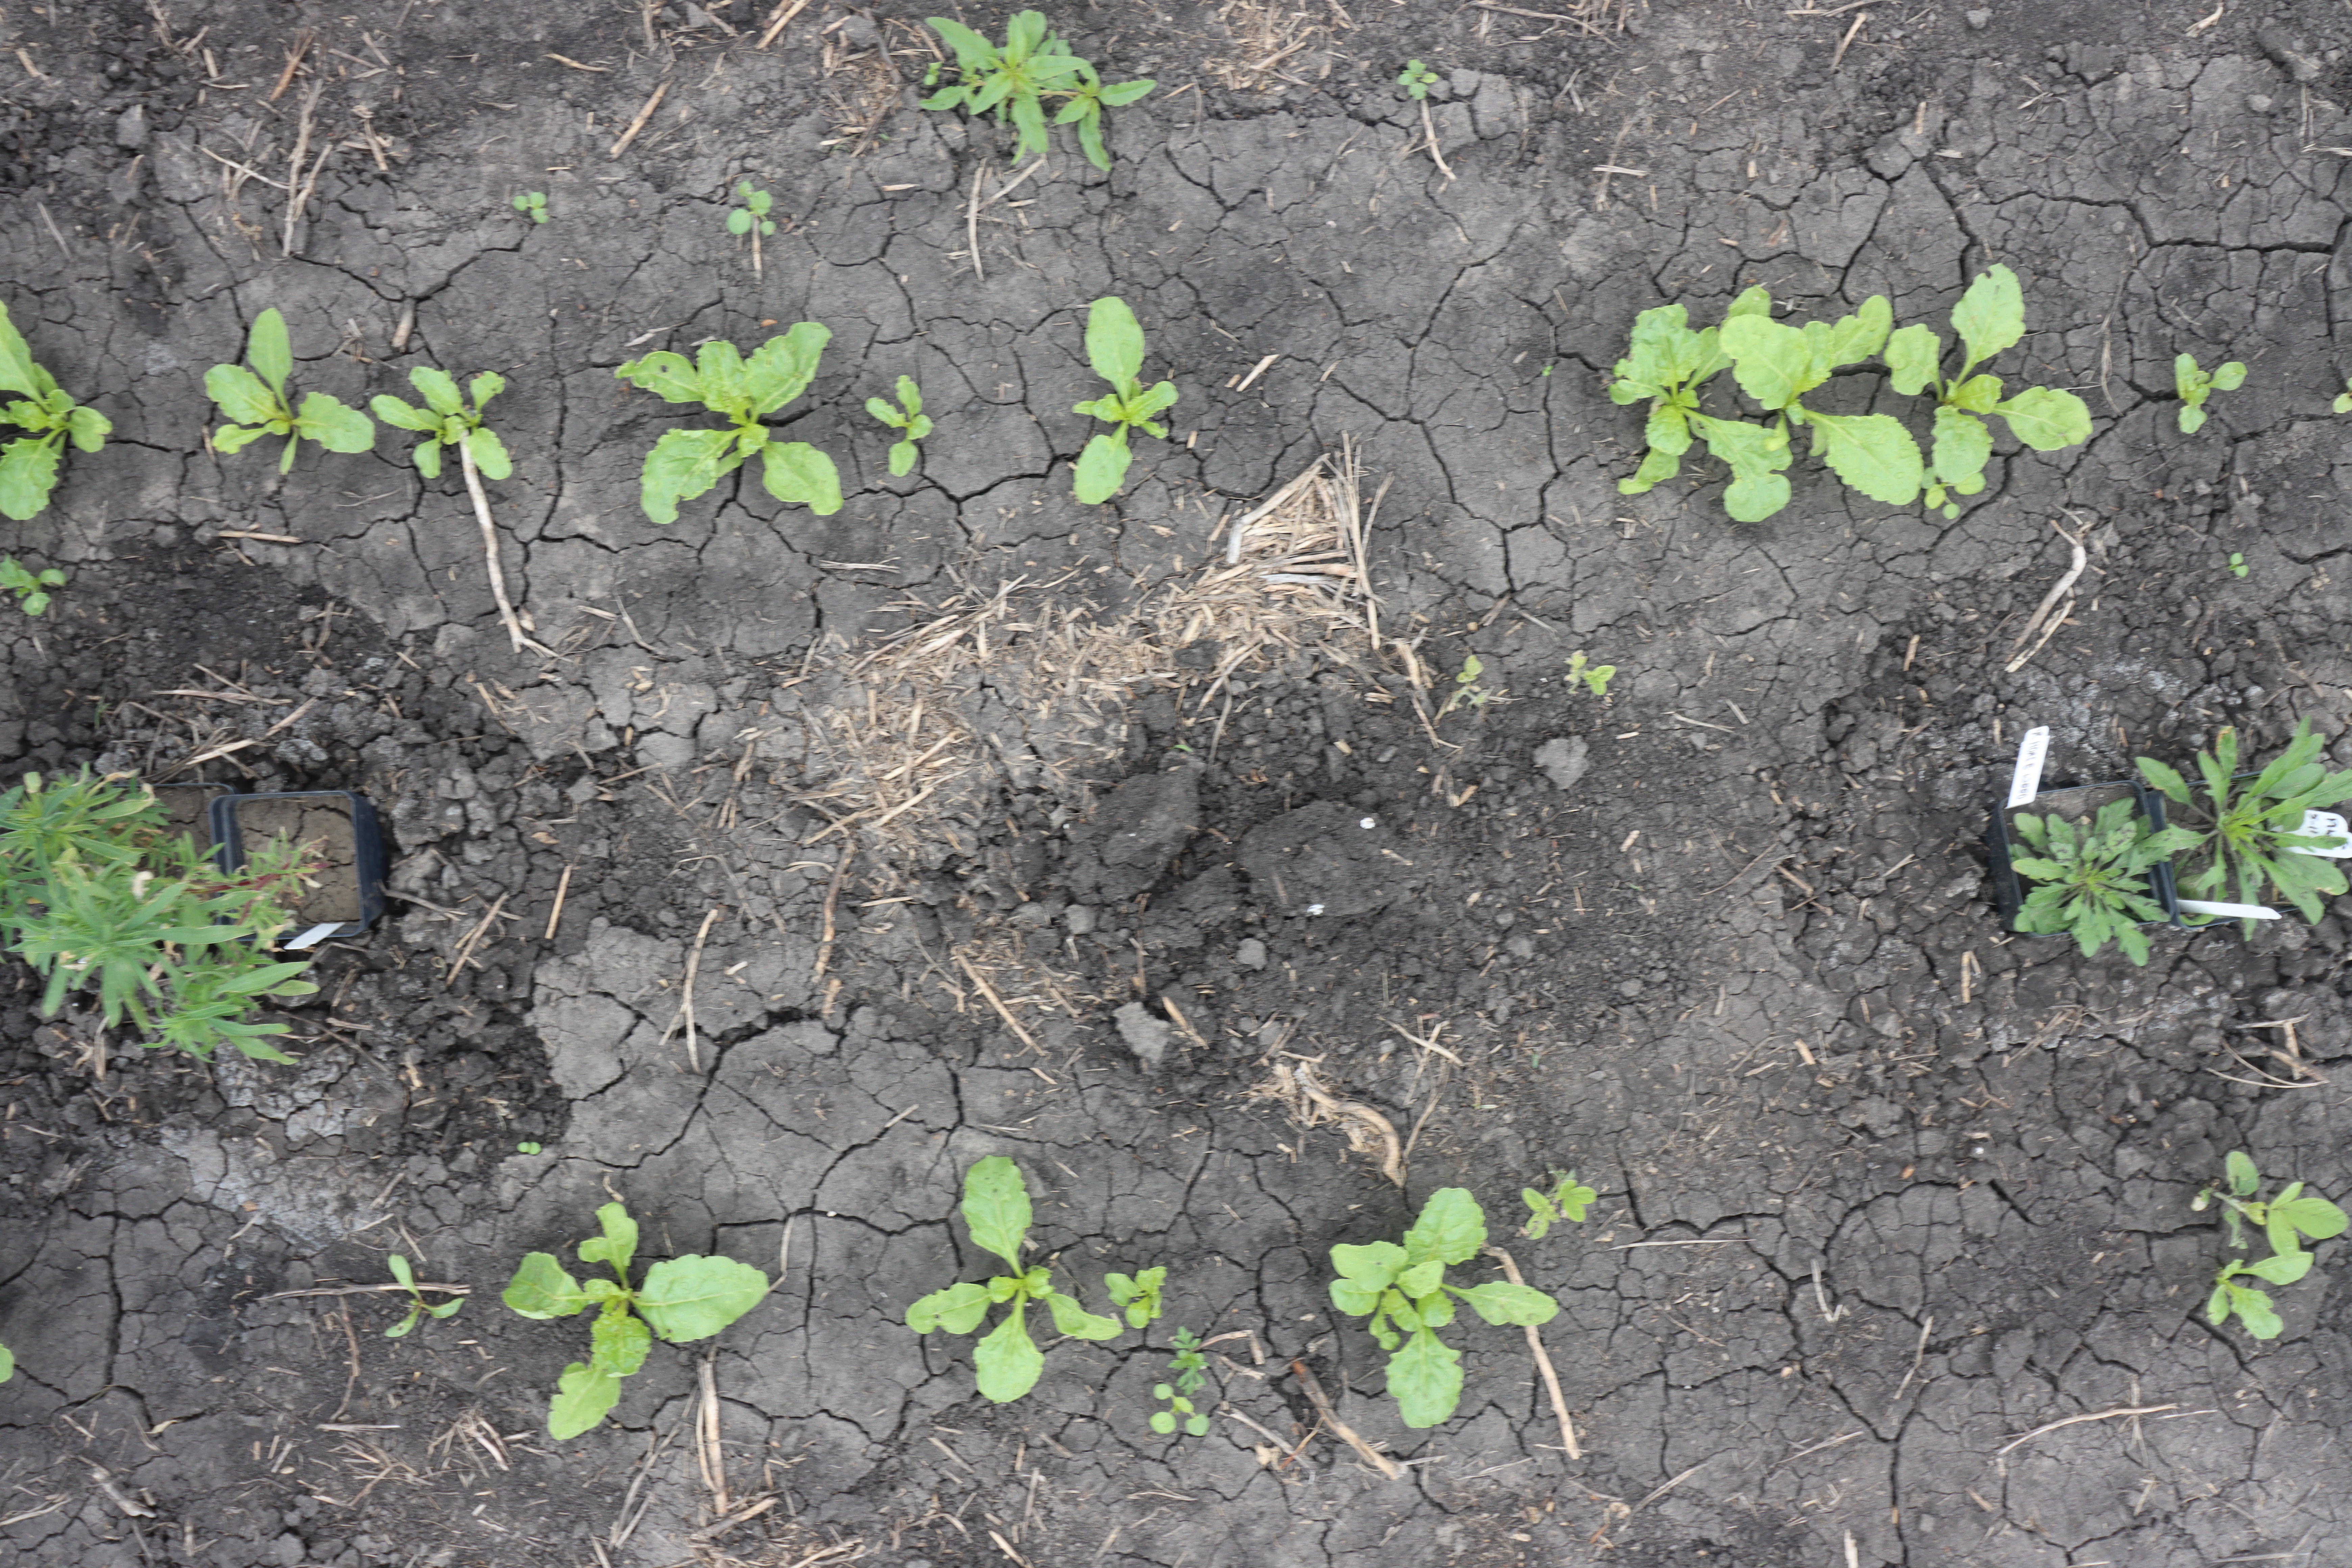
Crop: Sugar beet
Objects: Sugar beet, Sugar beet, Sugar beet, Sugar beet, Sugar beet, Sugar beet, Sugar beet, Sugar beet, Kochia, Horseweed, Sugar beet, Waterhemp, Soybean, Horseweed, Sugar beet